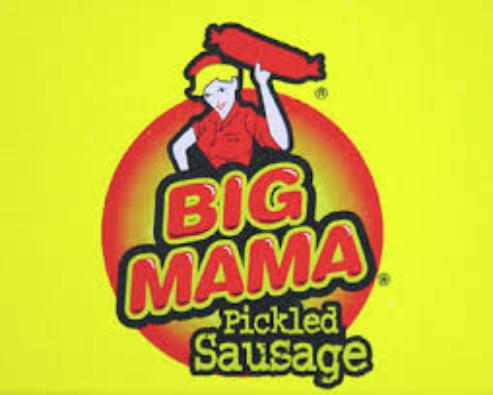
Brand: Big Mama Sausage
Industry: Food